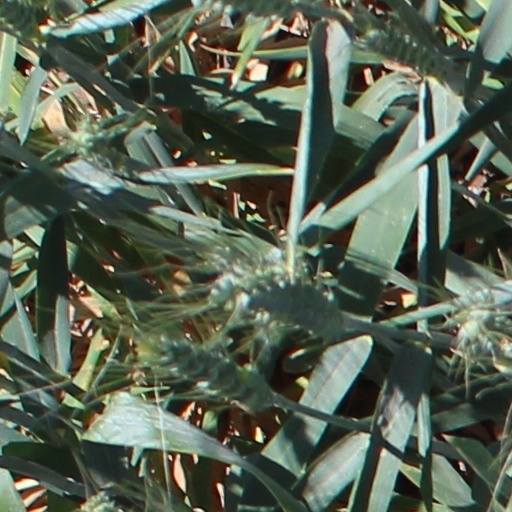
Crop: wheat